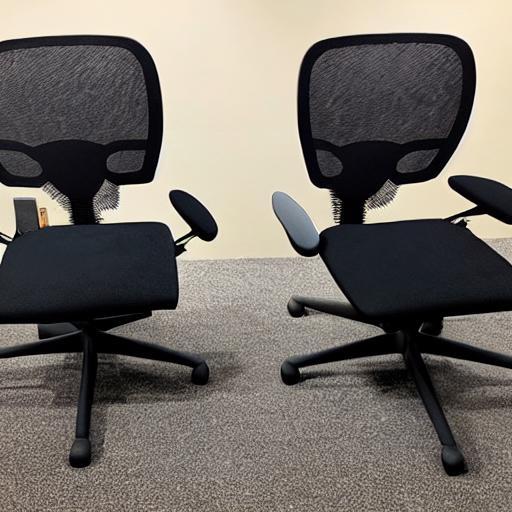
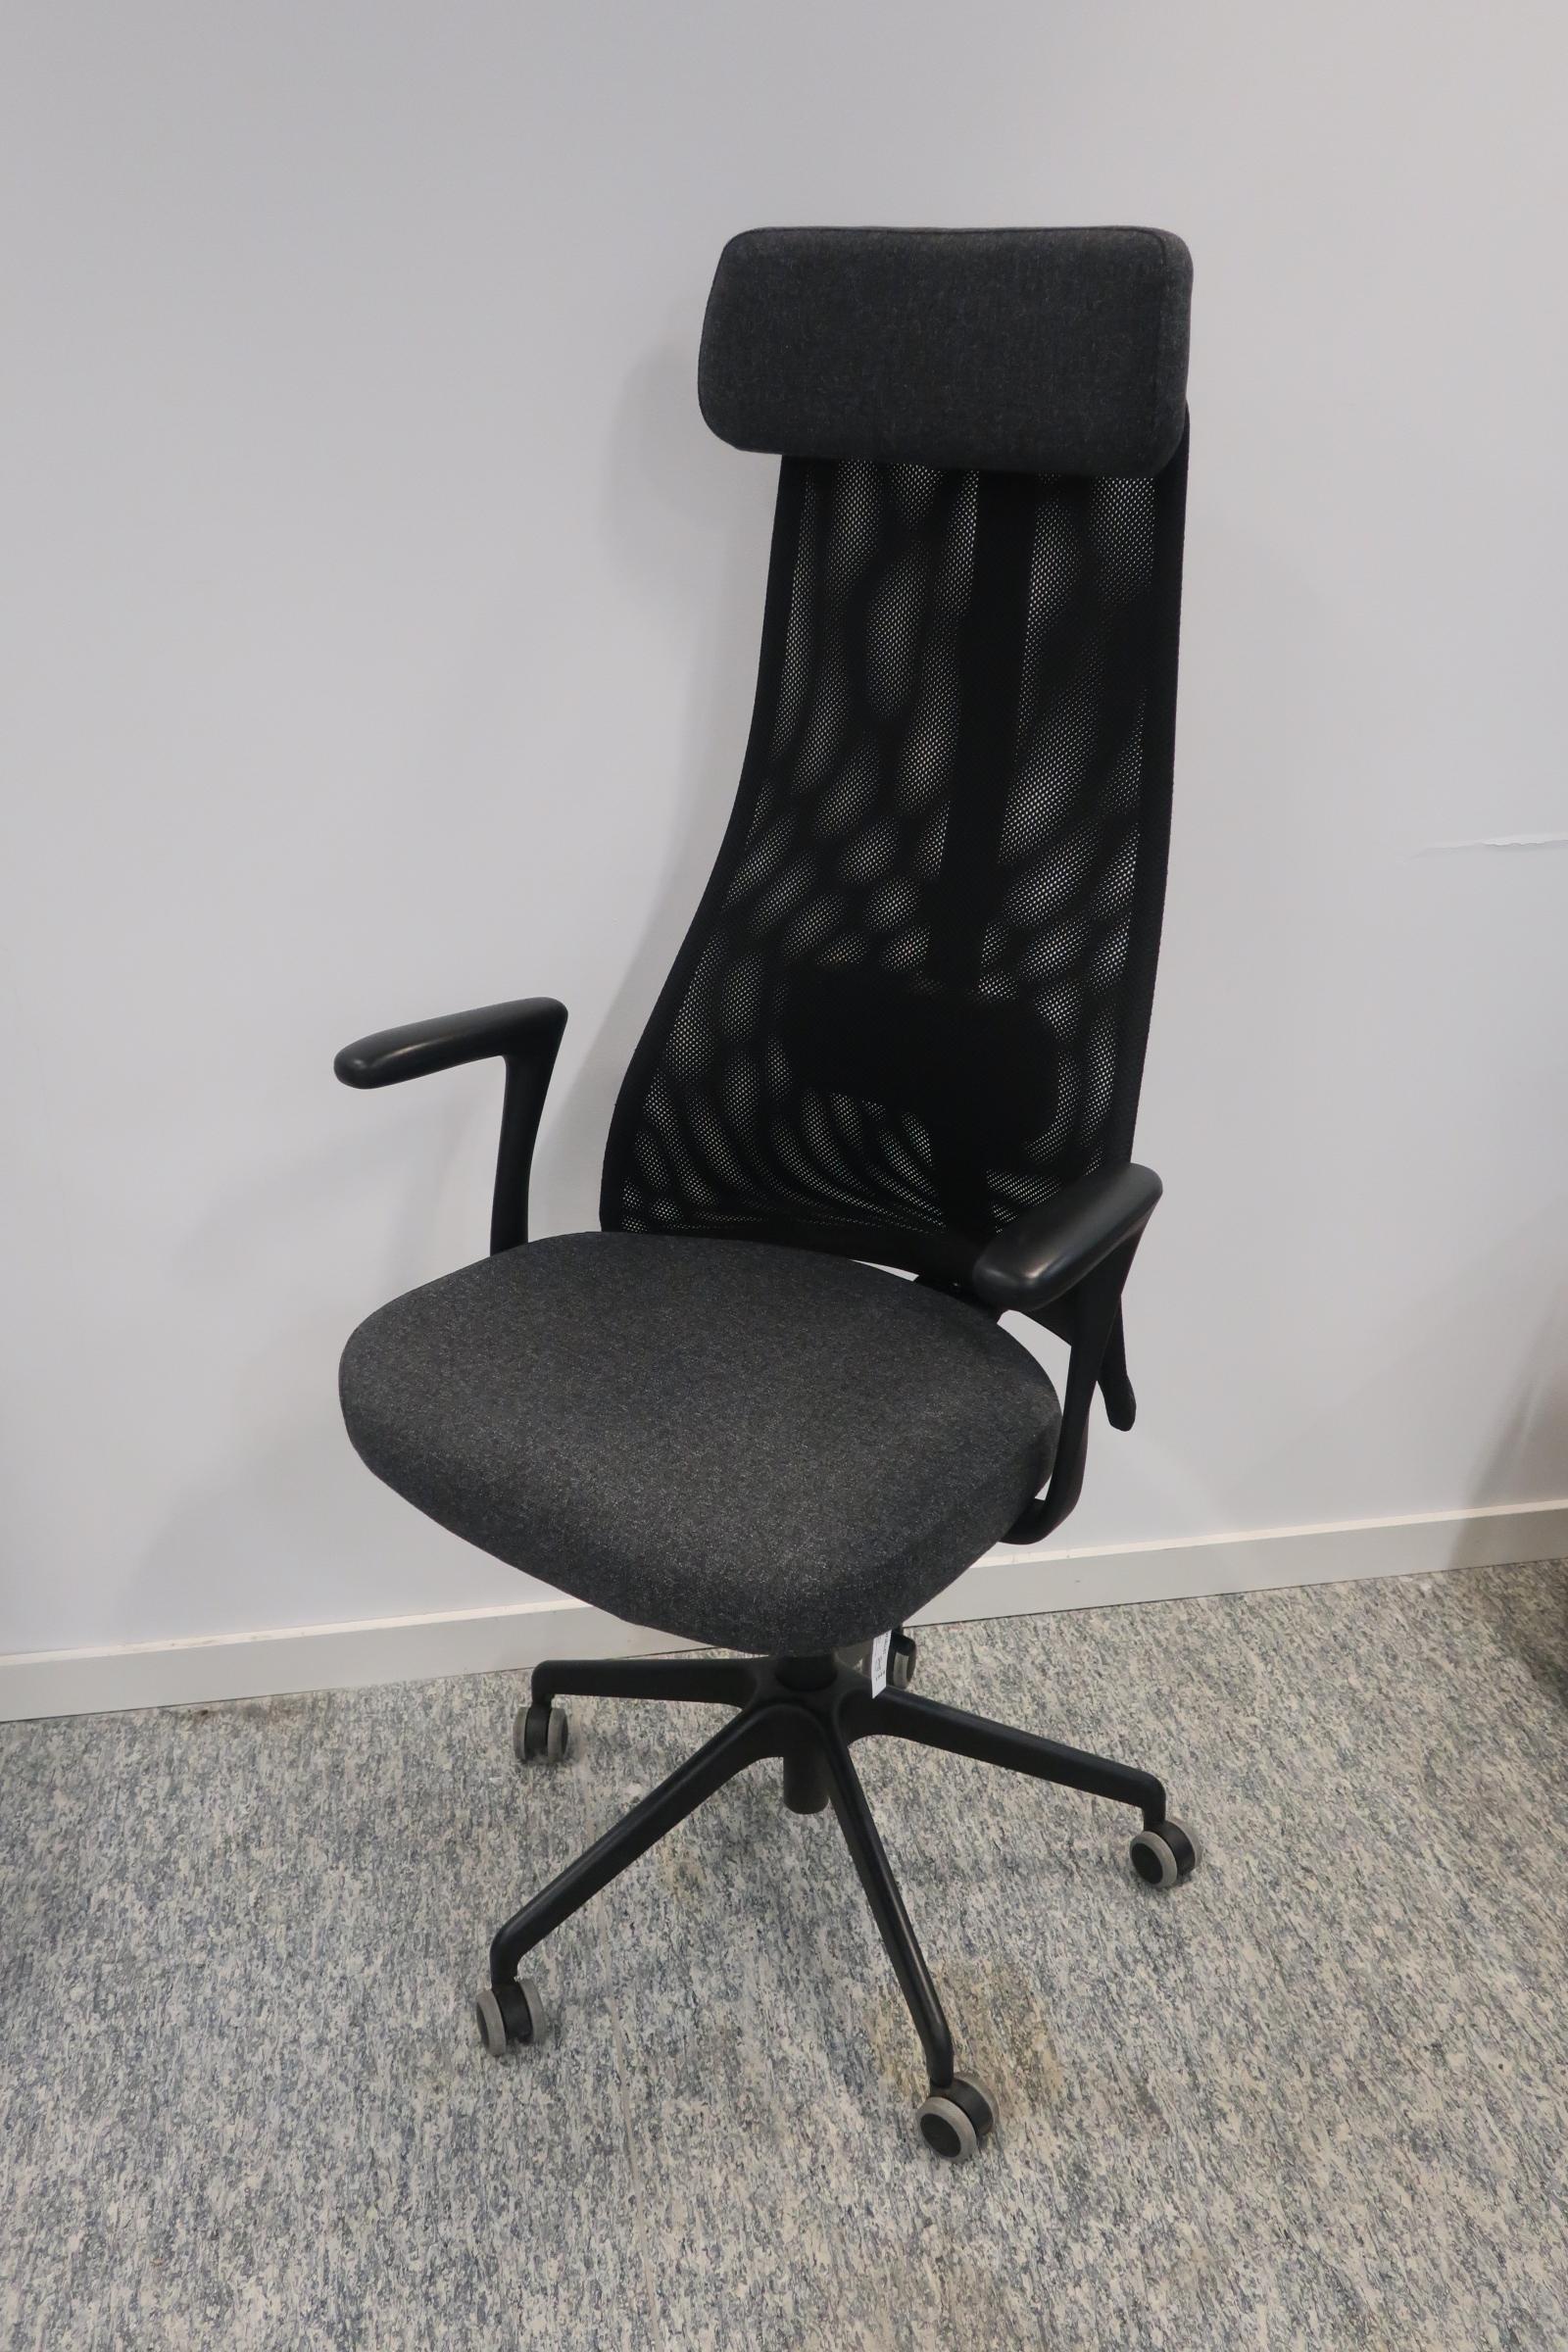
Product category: items_chair
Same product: no